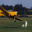
Label: airplane